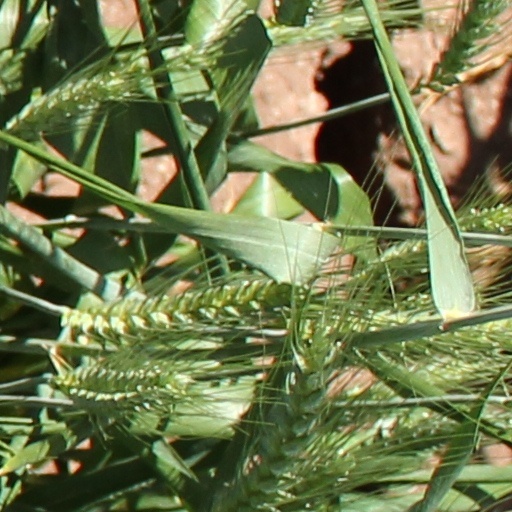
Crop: wheat